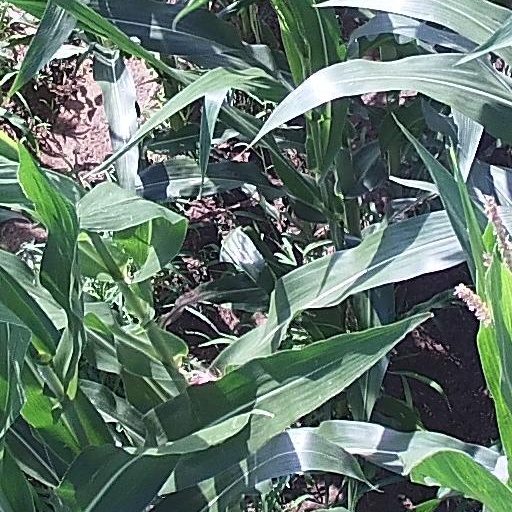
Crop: maize; corn